Soko Islands

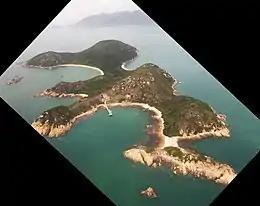
Aerial view of Siu A Chau looking towards the South coast of Lantau Island.

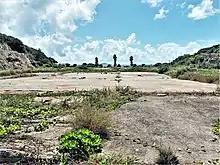
Site of Tai A Chau Detention Centre (demolished).

The Soko Islands are a group of islands in Hong Kong. The group consists of Tai A Chau, Siu A Chau and several smaller nearby islands, in the southwesternmost waters of the territory, to the southwest of Lantau Island.